Stryker's Run

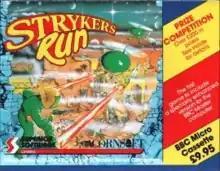
BBC Micro cover art

Stryker's Run is a video game designed by Chris Roberts and Philip Meller for the BBC Micro and BBC Master which was published by Superior Software in 1986. It was also later converted to the Acorn Electron. It is a 2D side-scrolling action game. It was well received, particularly for its graphics.